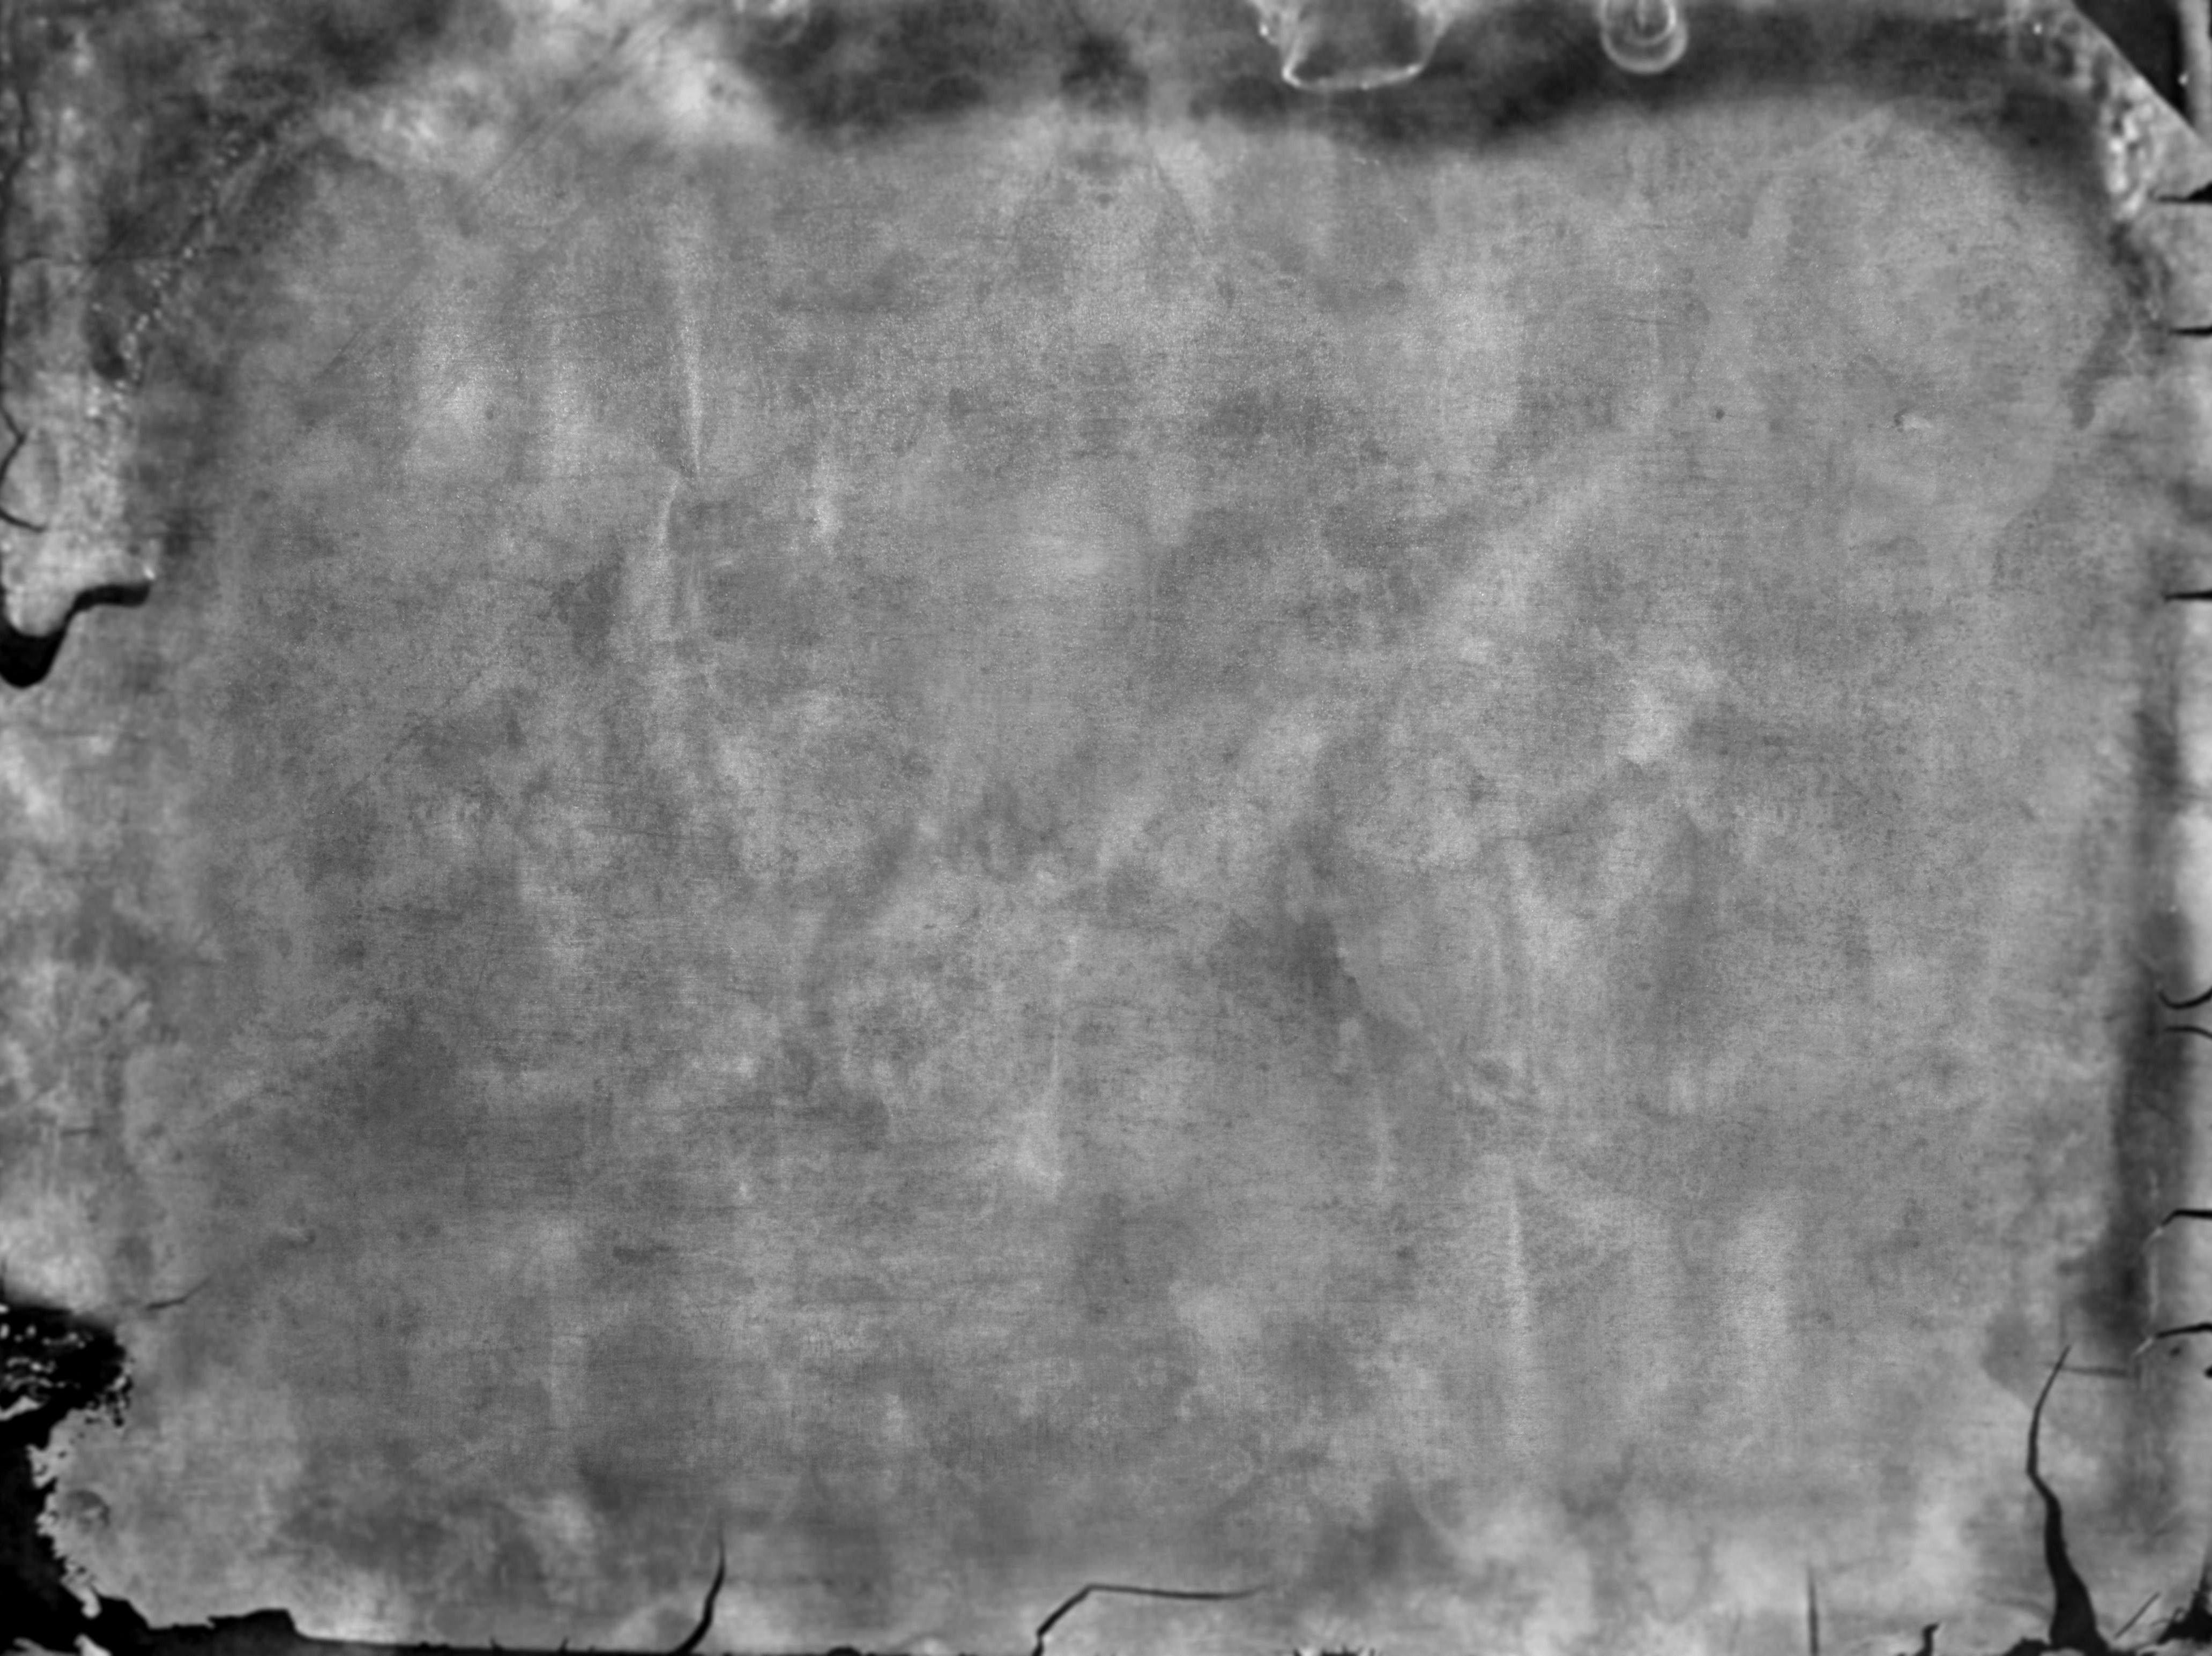
rock, black and white, vintage, texture, wall, grunge, black, monochrome, free, sketch, drawing, image, monochrome photography